Volandia

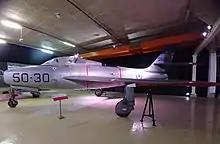
Republic F-84F Thunderstreak

The museum preserves and exhibits some of the most iconic models in the history of Italian aeronautics, including the pioneering Caproni Ca.1, the first aircraft to take off from the Malpensa moorland. The Caproni Ca.18 belong to the period of consolidation of the air fleet (first plane of national conception to fully equip an Italian squadron) and the Caproni Ca.113, one of the most famous aerobatic aircraft of the years between the two wars. The era of the jet engine is revived through the Fiat G.91 (the first Italian aircraft to equip the National Acrobatic Patrol), the AMX Ghibli, the trainers MB.326 and MB.339 and the 3 prototypes of SIAI-Marchetti S.211. There are also numerous examples of the era used by other foreign air forces, such as the Mikoyan-Gurevich MiG-15 and Mikoyan-Gurevich MiG-21, the Republic F-84F Thunderstreak and North American F-86 Sabre, the BAC Jet Provost and the de Havilland Vampire.